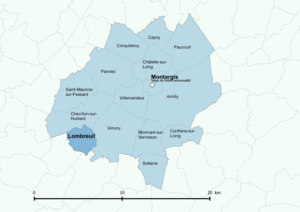
Périmètre de l'fr:Agglomération montargoise et rives du Loing - Positionnement de la commune de Lombreuil
Lombreuil est une commune française, située dans le département du Loiret en région Centre-Val de Loire.